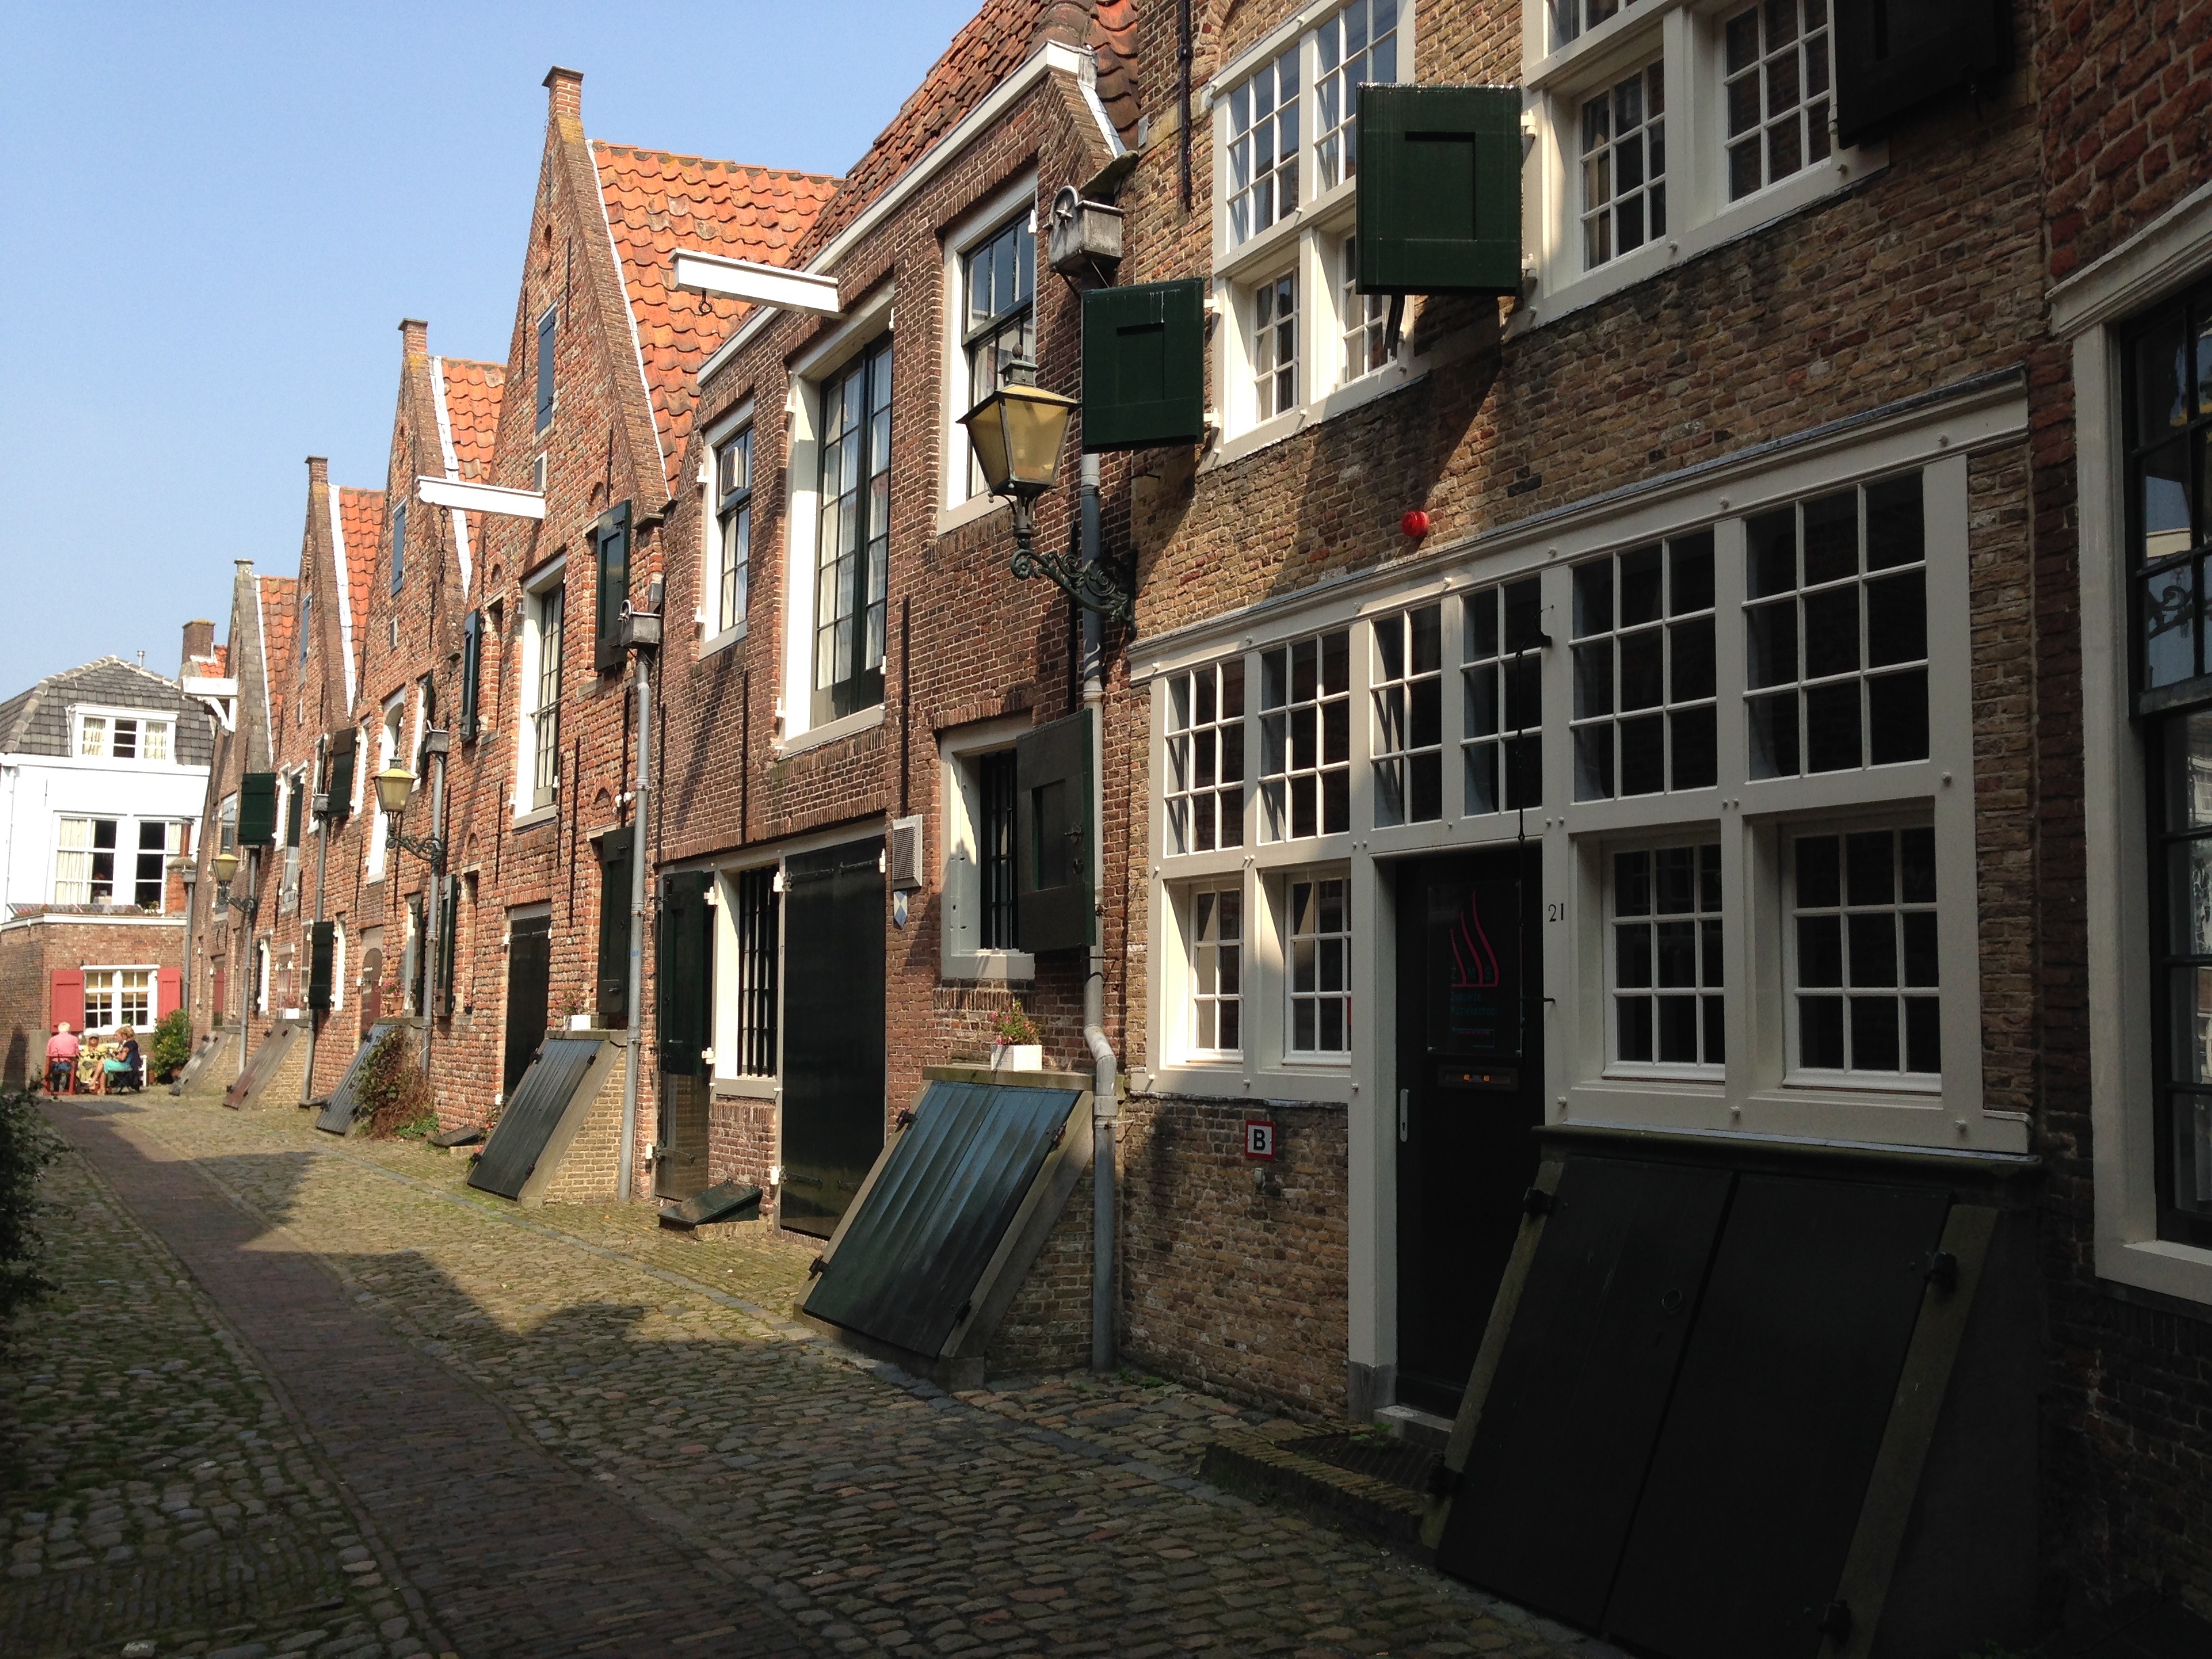
architecture, road, street, house, town, old, alley, city, canal, downtown, facade, property, street scene, waterway, netherlands, windows, infrastructure, houses, history, estate, zealand, middle ages, neighbourhood, urban area, residential area, human settlement, middelburg